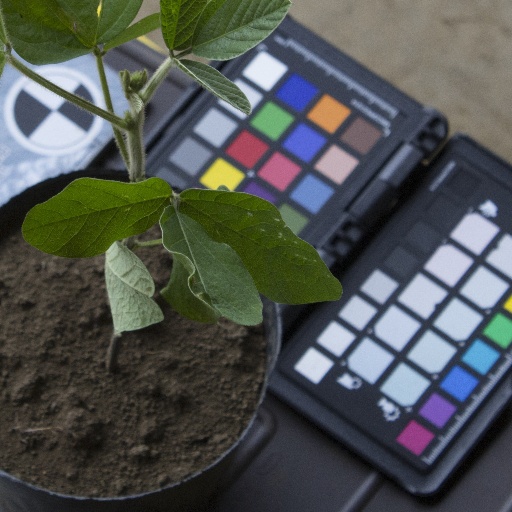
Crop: soybean